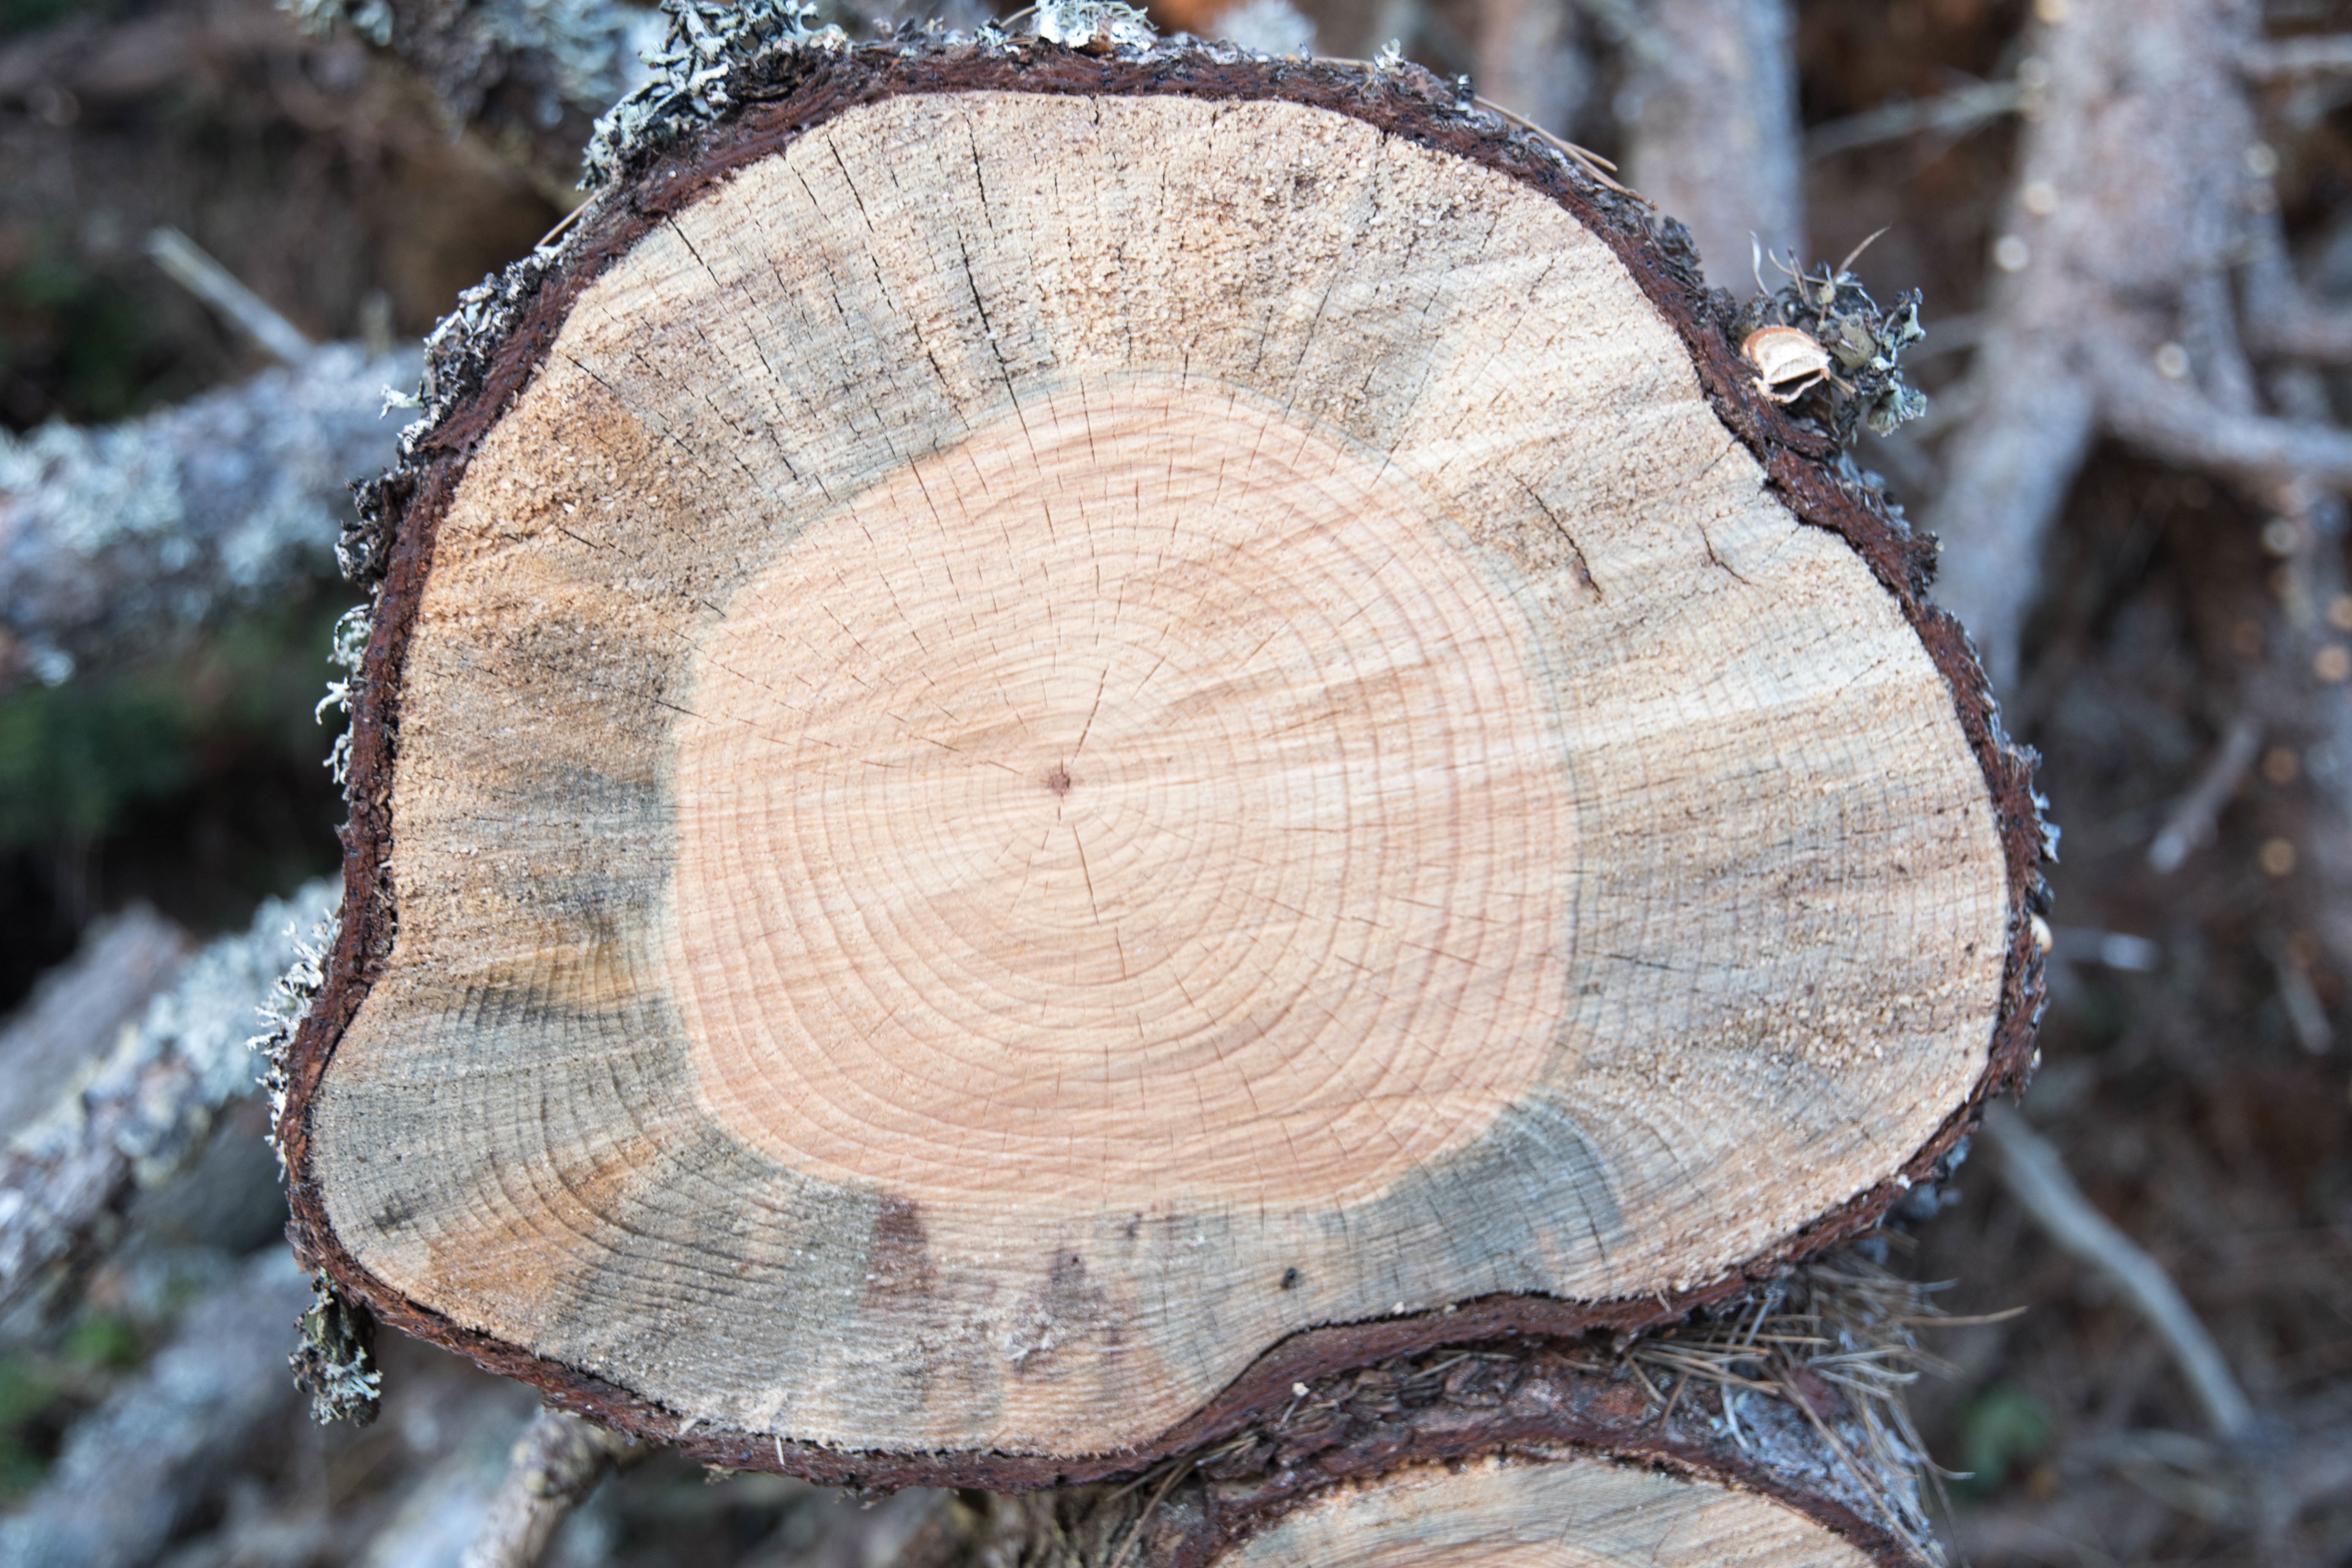
tree, nature, branch, plant, wood, leaf, flower, trunk, spring, autumn, season, woodland, tree stump, woody plant